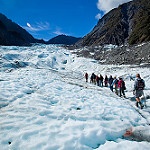
Label: glacier